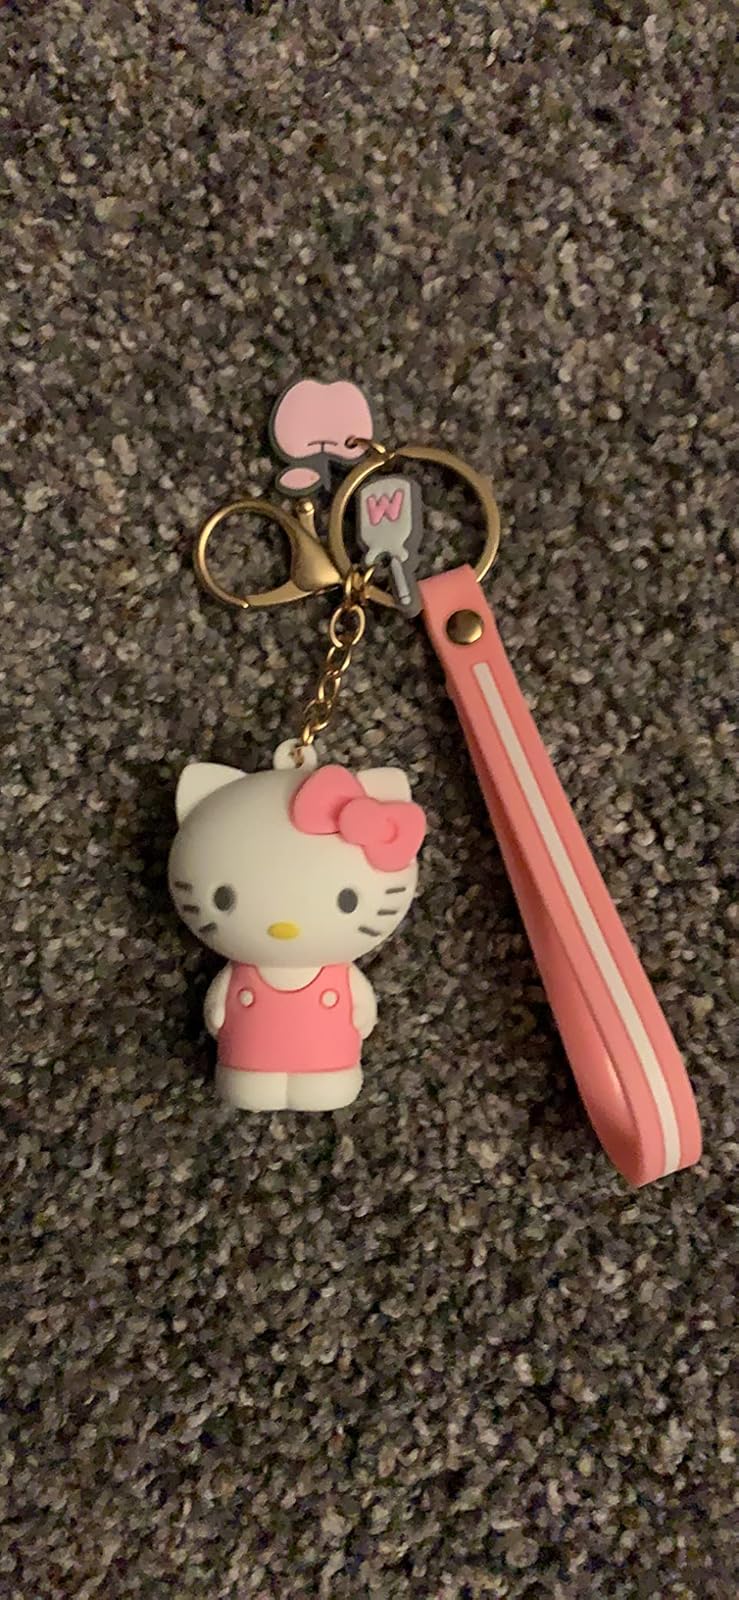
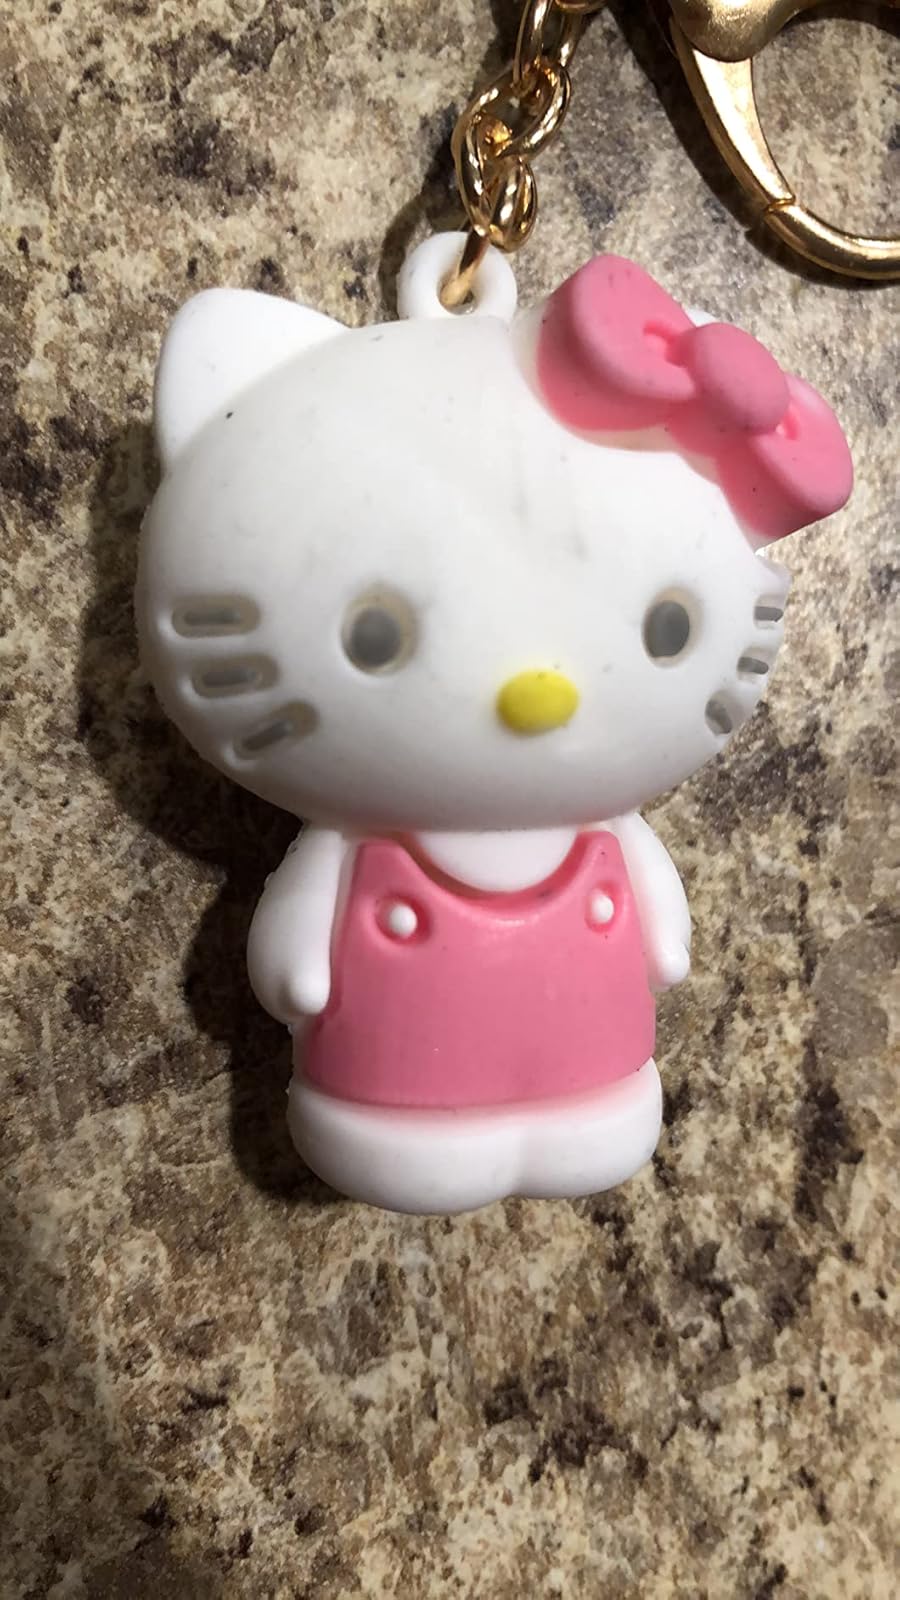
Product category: accessories_keychain
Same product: yes